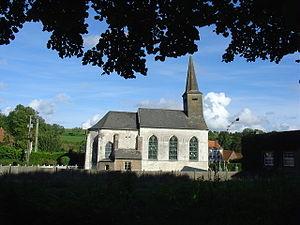
Église de Fontaine-lès-Boulans
Fontaine-lès-Boulans est une commune française située dans le département du Pas-de-Calais en région Hauts-de-France.